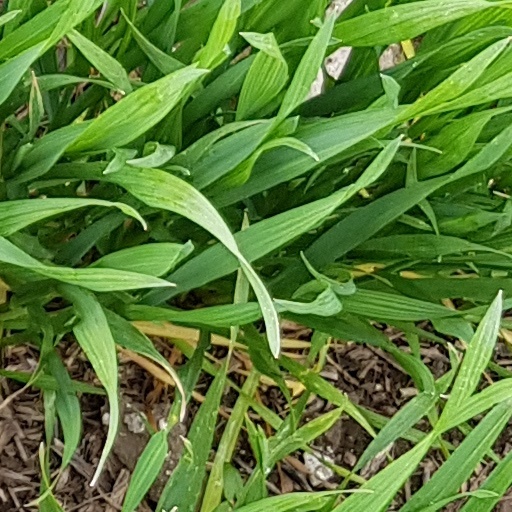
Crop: wheat